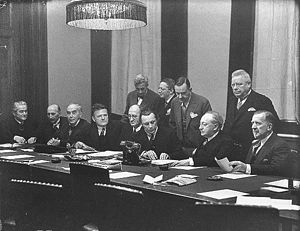
Eduard Stucken
Eduard Stucken (1929)
Eduard Stucken var en tysk forfatter.